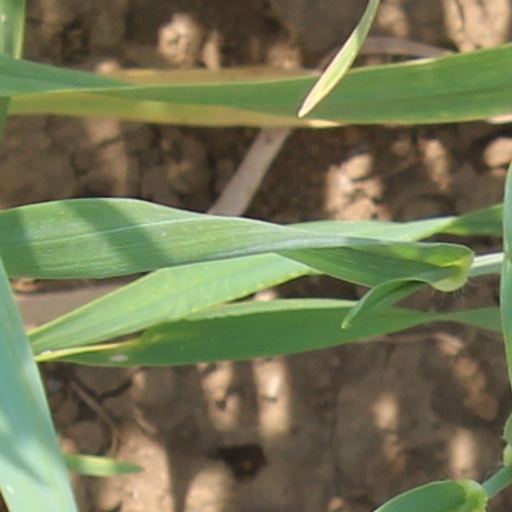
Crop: wheat